Dead Cert (1974 film)

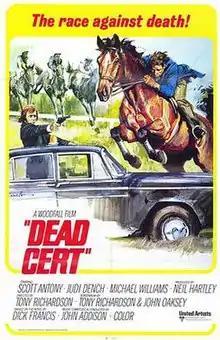
Film Poster

Dead Cert is a 1974 British crime thriller film directed by Tony Richardson and starring Scott Antony, Judi Dench and Michael Williams. It was written by ex jockey and "Daily Telegraph" racing correspondent Lord John Oaksey and Richardson, adaptated from the 1962 novel of the same name by Dick Francis. Oaksey was also technical advisor and a riding double in the film.